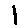
Label: 1